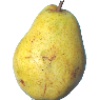
Label: pear_monster